Tiffany Club

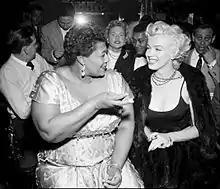
Ella Fitzgerald and Marilyn Monroe at the Tiffany Club, 1954

Tiffany Club was a jazz club located at 3260 West 8th Street in the Wilshire district of Los Angeles. It was one of the top jazz venues in the city in the 1950s. Charlie Parker, Louis Armstrong, Stan Getz, Ornette Coleman and Chet Baker performed at the club.